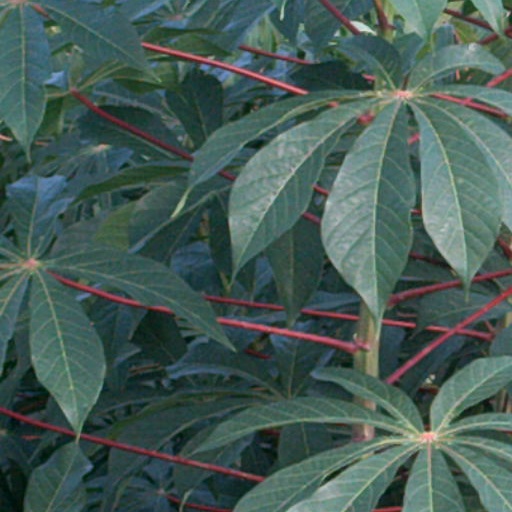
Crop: cassava